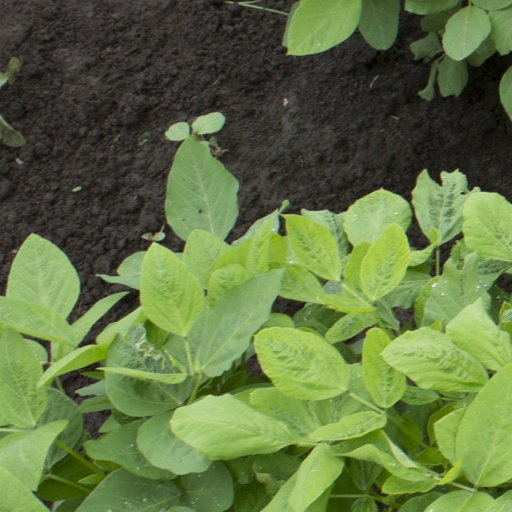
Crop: soybean